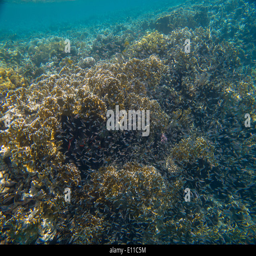
shoal of thousands of tiny fish swimming in front of a coral reef